List of township-level divisions of Guangxi

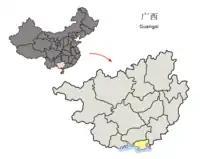
Location of Beihai in the region

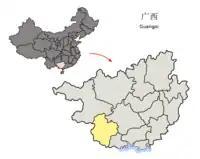
Location of Chongzuo in the region

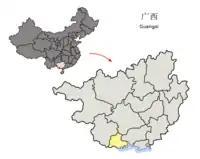
Location of Fangchenggang in the region

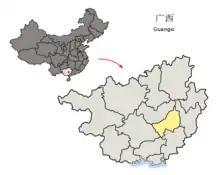
Location of Guigang in the region

The only subdistrict is Jiangnan Subdistrict (江南街道)